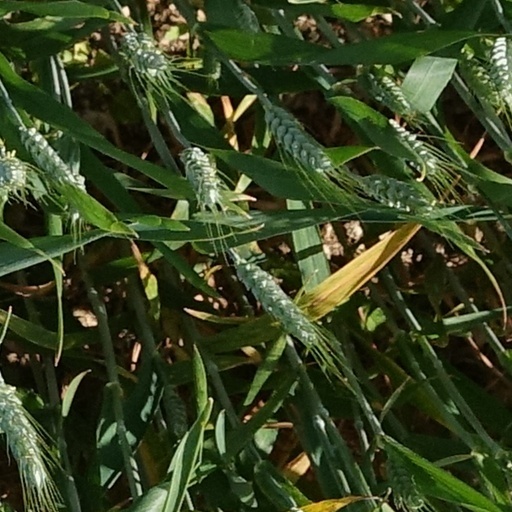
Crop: wheat